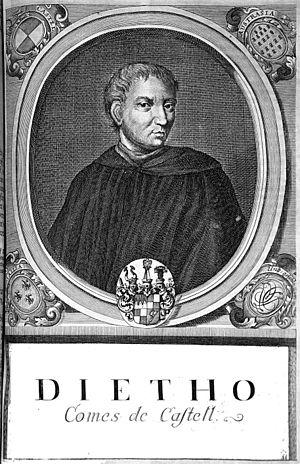
Theodo von Henneberg, dit Thioto, est évêque de Wurtzbourg de 908 à 931.